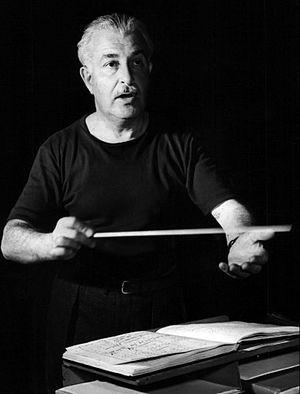
Un Pops Orchestra est un orchestre spécialisé, jouant de la musique légère et des arrangements de musique populaire, généralement traditionnelle, des arrangements de titres de comédies musicales, ainsi que des œuvres classiques parmi les plus populaires et répandues. Les orchestres Pops jouent aussi du jazz et des musiques de films. En France, après le Pop Symphonique, depuis 1999, devenu Pop Orchestra, à Rouen, composé de jeunes, le Star Pop Orchestra, créé en 2007 à Paris, est le premier orchestre professionnel du genre, puis le Sinfonia Pop Orchestra, créé en 2009, s'est aussi spécialisé dans ce domaine.
L'orchestre Boston Pops est un ensemble musical de Boston, Massachusetts, spécialisé dans l'interprétation de musique classique légère et populaire.